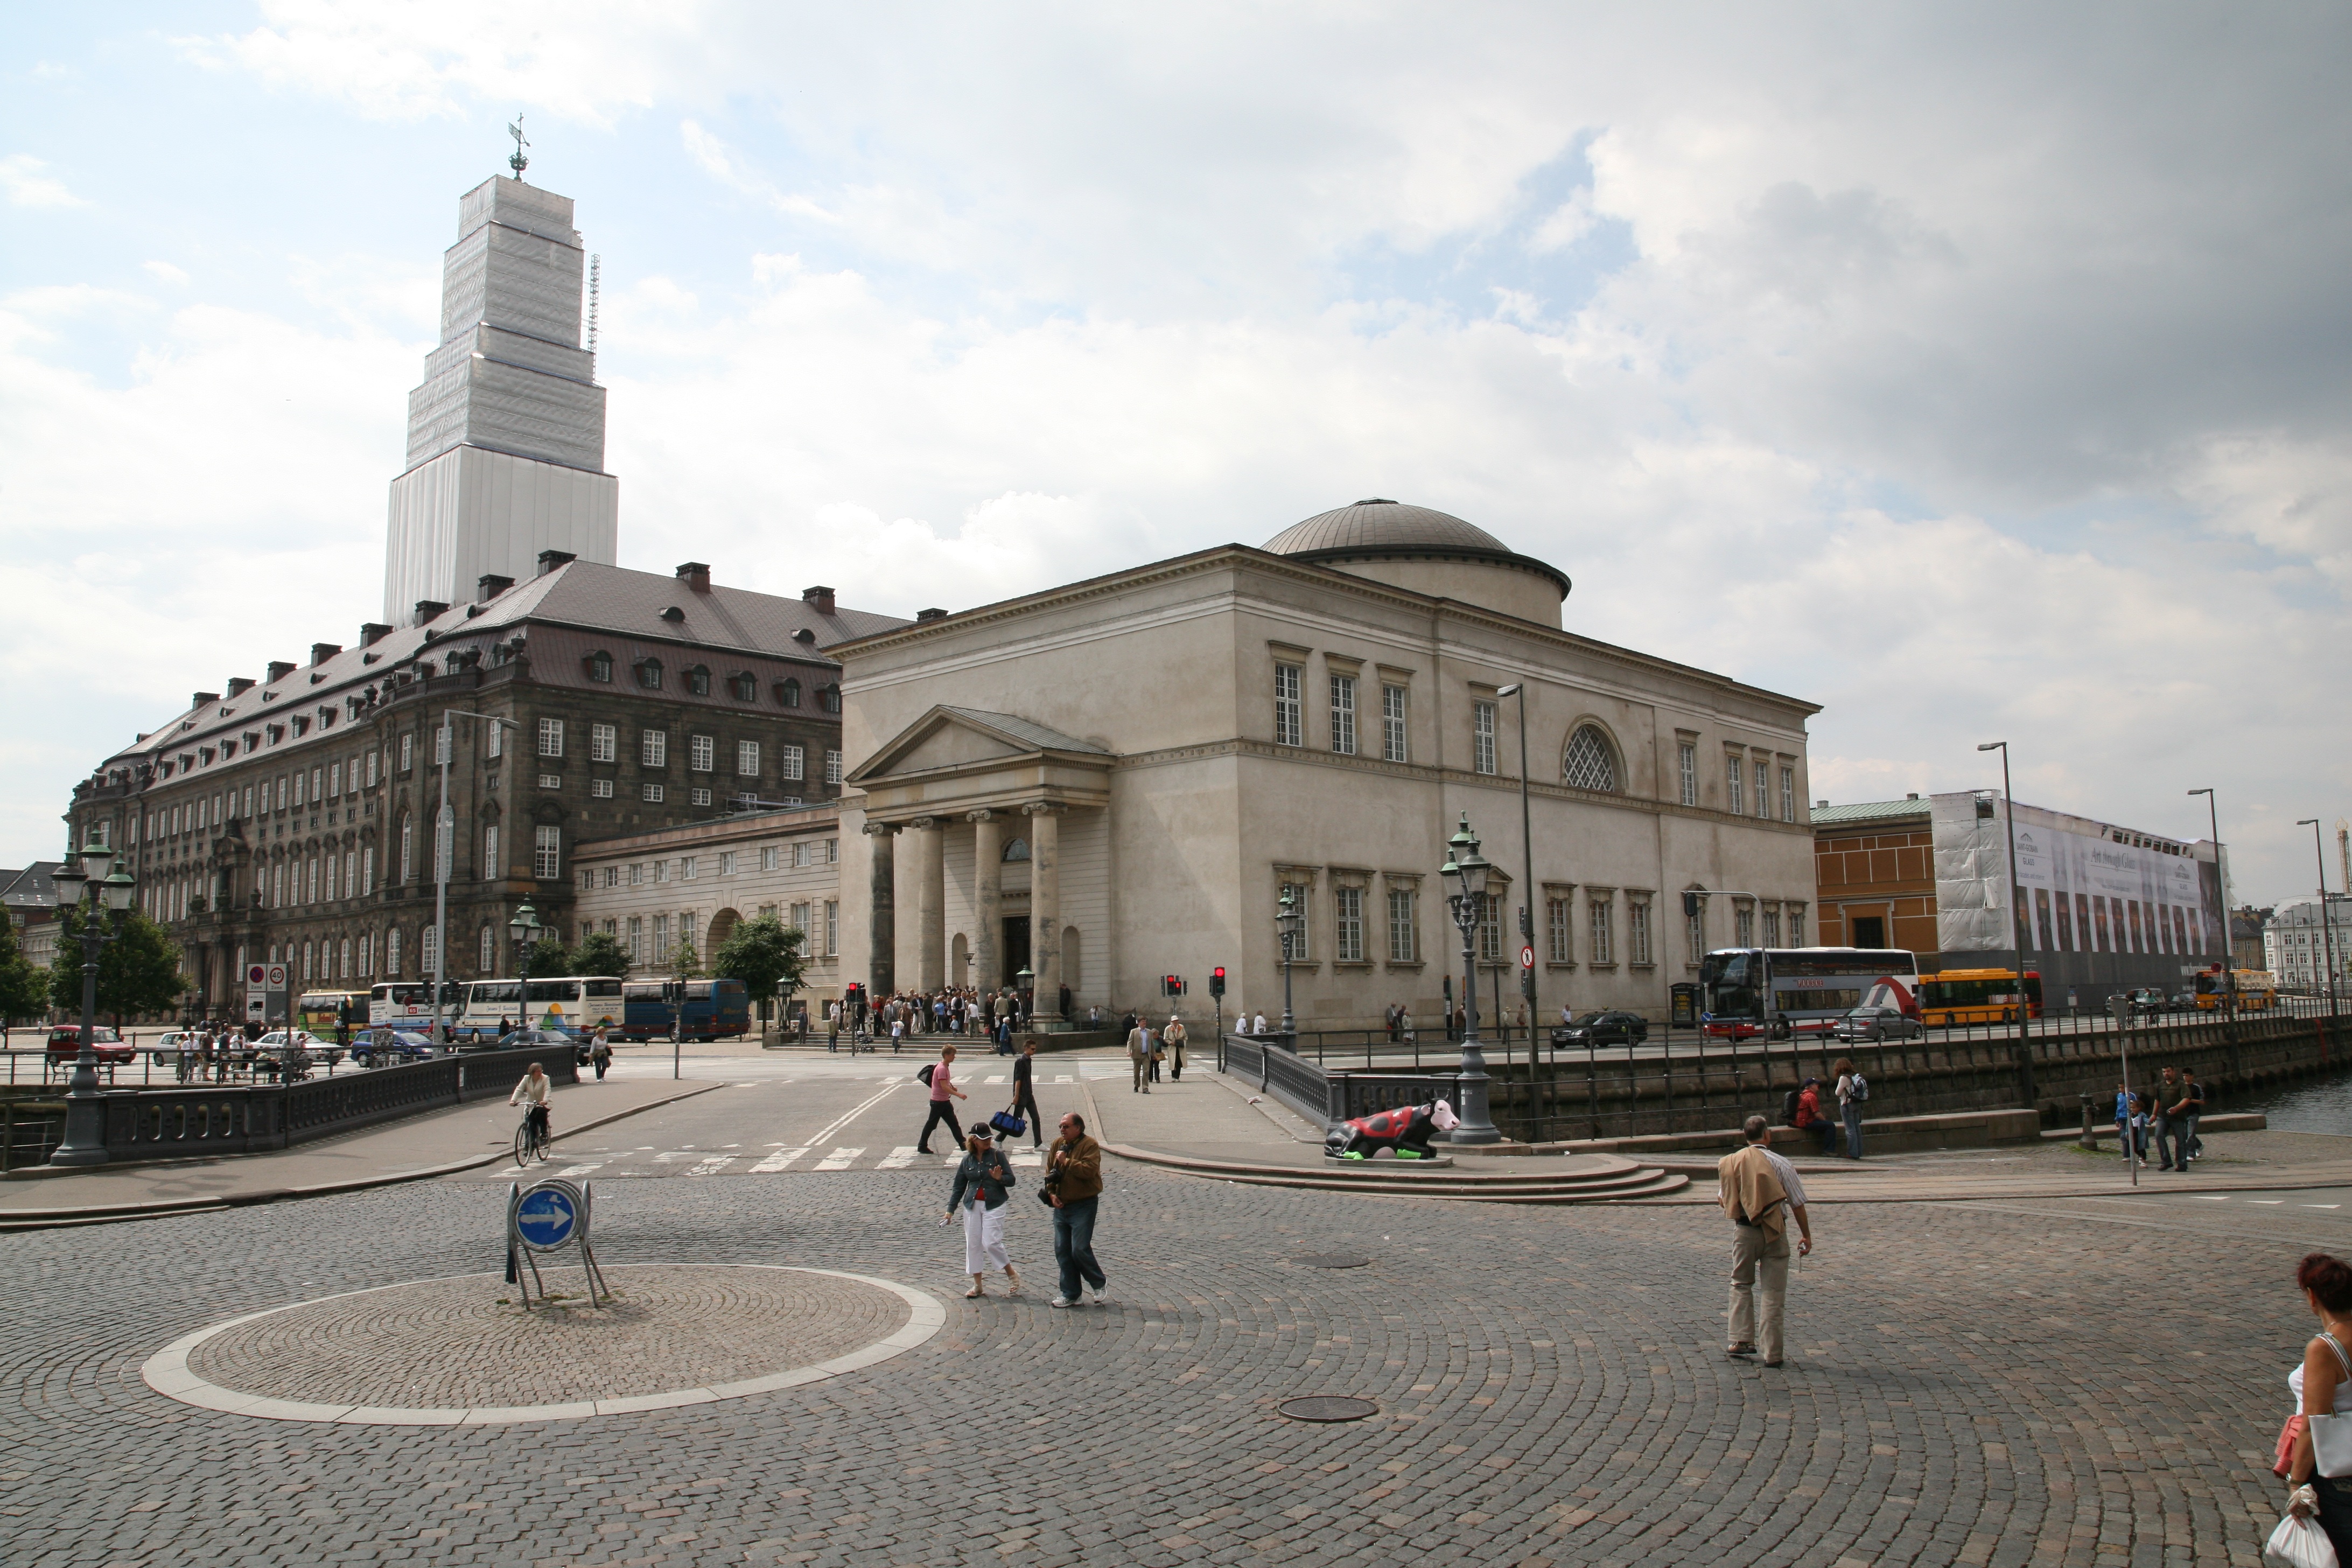
architecture, building, palace, city, cityscape, downtown, plaza, landmark, church, tourism, public space, copenhagen, town square, christiansborg, castle chapel, human settlement